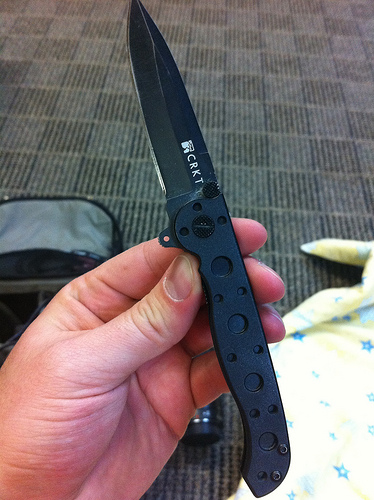
question: これは何ですか？
answer: 刃物

question: 床は何色ですか？
answer: 灰色

question: 床はどんな柄ですか？
answer: チェック

question: 刃物に書いてある英字4文字は何ですか？
answer: CRKT

question: 刃物に書いてある英字4文字の文字色は何ですか？
answer: 白

question: 刃物はいくつありますか？
answer: 1つ

question: 刃物の持ち手は何色ですか？
answer: 黒

question: 刃物はどこの上にありますか？
answer: 手